Oakland, California

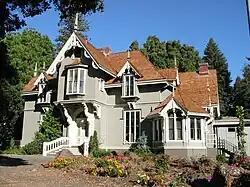
J. Mora Moss House in Mosswood Park was built in 1864 by San Francisco businessman Joseph Moravia Moss in the Carpenter Gothic style. The building houses Parks and Recreation offices and storage.

Lake Merritt, an urban estuary near downtown, is a mix of fresh and salt water draining in and out from the Oakland Harbor at the San Francisco Bay and one of Oakland's most notable features. It was designated the United States' first official wildlife refuge in 1870. Originally a marsh-lined wildlife haven, Lake Merritt was dredged and bordered with parks from the 1890s to the 1910s. Despite this reduction in habitat, Oakland is home to a number of rare and endangered species, many of which are localized to serpentine soils and bedrock. Lake Merritt is surrounded by residential and business districts, including downtown and Grand Lake.